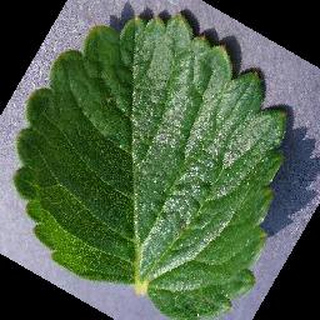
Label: healthy_strawberry